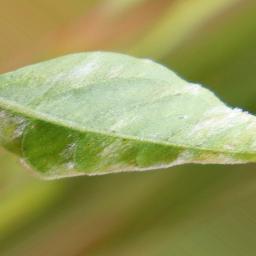
Label: powdery mildew